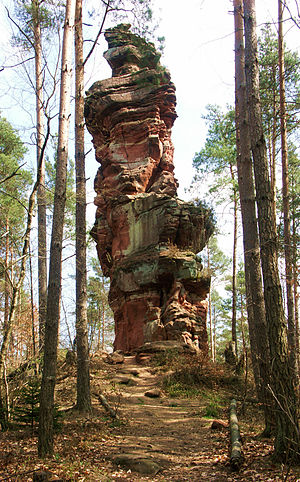
Pfälzerwald / Geografi / Bjerge over 600 m
Napoleonsfels ved Bruchweiler i Dahner Felsenland
Pfälzerwald eller Pfälzer Wald) i den tyske delstat Rheinland-Pfalz er det største sammenhængende skovområde i Tyskland. Området er på 177.100 ha eller 1.771 km². Pfälzerwald udgør godt en tredjedel af det samlede areal af regionen Pfalz som skoven har navn efter.